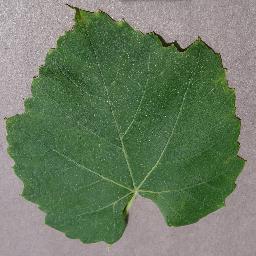
Label: Grape___healthy